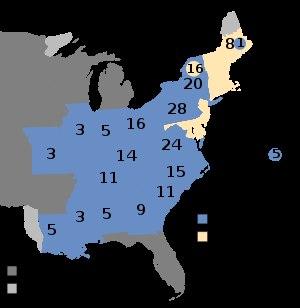
La présidence d'Andrew Jackson débuta le 4 mars 1829, date de l'investiture d'Andrew Jackson en tant que 7ᵉ président des États-Unis, et prit fin le 4 mars 1837. Jackson entra en fonction après avoir battu le président sortant John Quincy Adams à l'élection présidentielle de 1828. Au cours de la campagne, il fonda un mouvement politique qui donna naissance sous sa présidence au Parti démocrate. Confortablement réélu en 1832 face à Henry Clay, candidat du Parti national-républicain, Jackson fut remplacé par son successeur désigné, le vice-président Martin Van Buren, après la victoire de ce dernier à l'élection présidentielle de 1836.
La présidence de John Quincy Adams débuta le 4 mars 1825, date de l'investiture de John Quincy Adams en tant que 6ᵉ président des États-Unis, et prit fin le 4 mars 1829. Adams entra en fonction après avoir remporté l'élection présidentielle de 1824 face à trois autres candidats du Parti républicain-démocrate — Henry Clay, William H. Crawford et Andrew Jackson. Aucun candidat n'avait initialement obtenu la majorité des voix au sein du collège électoral et ce fut la Chambre des représentants des États-Unis qui désigna le président. Adams fut élu grâce au soutien de Clay et ce dernier devint secrétaire d'État du nouveau gouvernement.